Chris Hill (rugby league)

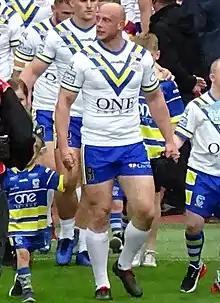
Hill leading the Warrington Wolves out at Anfield in 2019

Hill played in the 2019 Challenge Cup Final victory over St. Helens at Wembley Stadium.